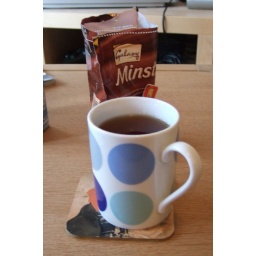
Chai tea in blue spotty mug